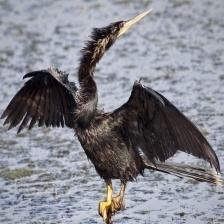
Species: ANHINGA
Scientific name: ANHINGA ANHINGA